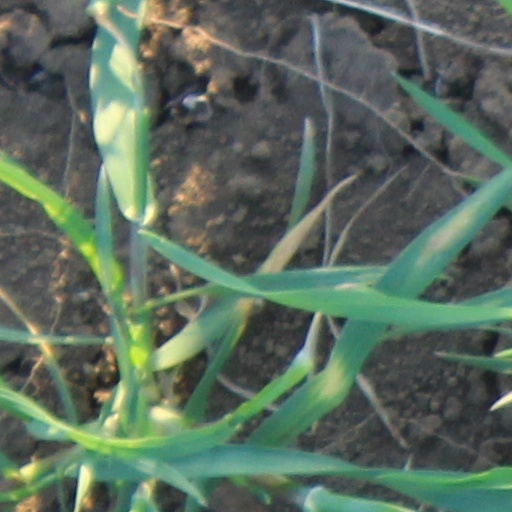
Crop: wheat